National Alliance (Netherlands)

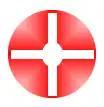
Original logo of the NA, based on a Viking shield

The party demonstrated repeatedly against paedophiliac association MARTIJN, and agitated against paedophilia. The newspaper Trouw reported on 19 September 2006 that the NA informed the neighbours of a minister from Rotterdam, Hans Visser, about the "paedophiliac nature of the minister". The party disapproved of the support of Visser to junks (instead of that the party refers to the organisation Victory Outreach) and illegals and had as a point of view that all paedophiles should be imprisoned for life. Visser, a member of the paedophiliac association MARTIJN considered reporting this to the police because of slander. In June 2006, the party launched a petition ("", Citizen Initiative). With this, the Nationale Alliantie wanted to realize a ban on organizations that either glorify paedophilia, incite or have the goal to legalize adult-child sex.